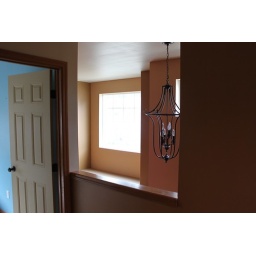
View from top of stair, light over entry way, window and entrance to office